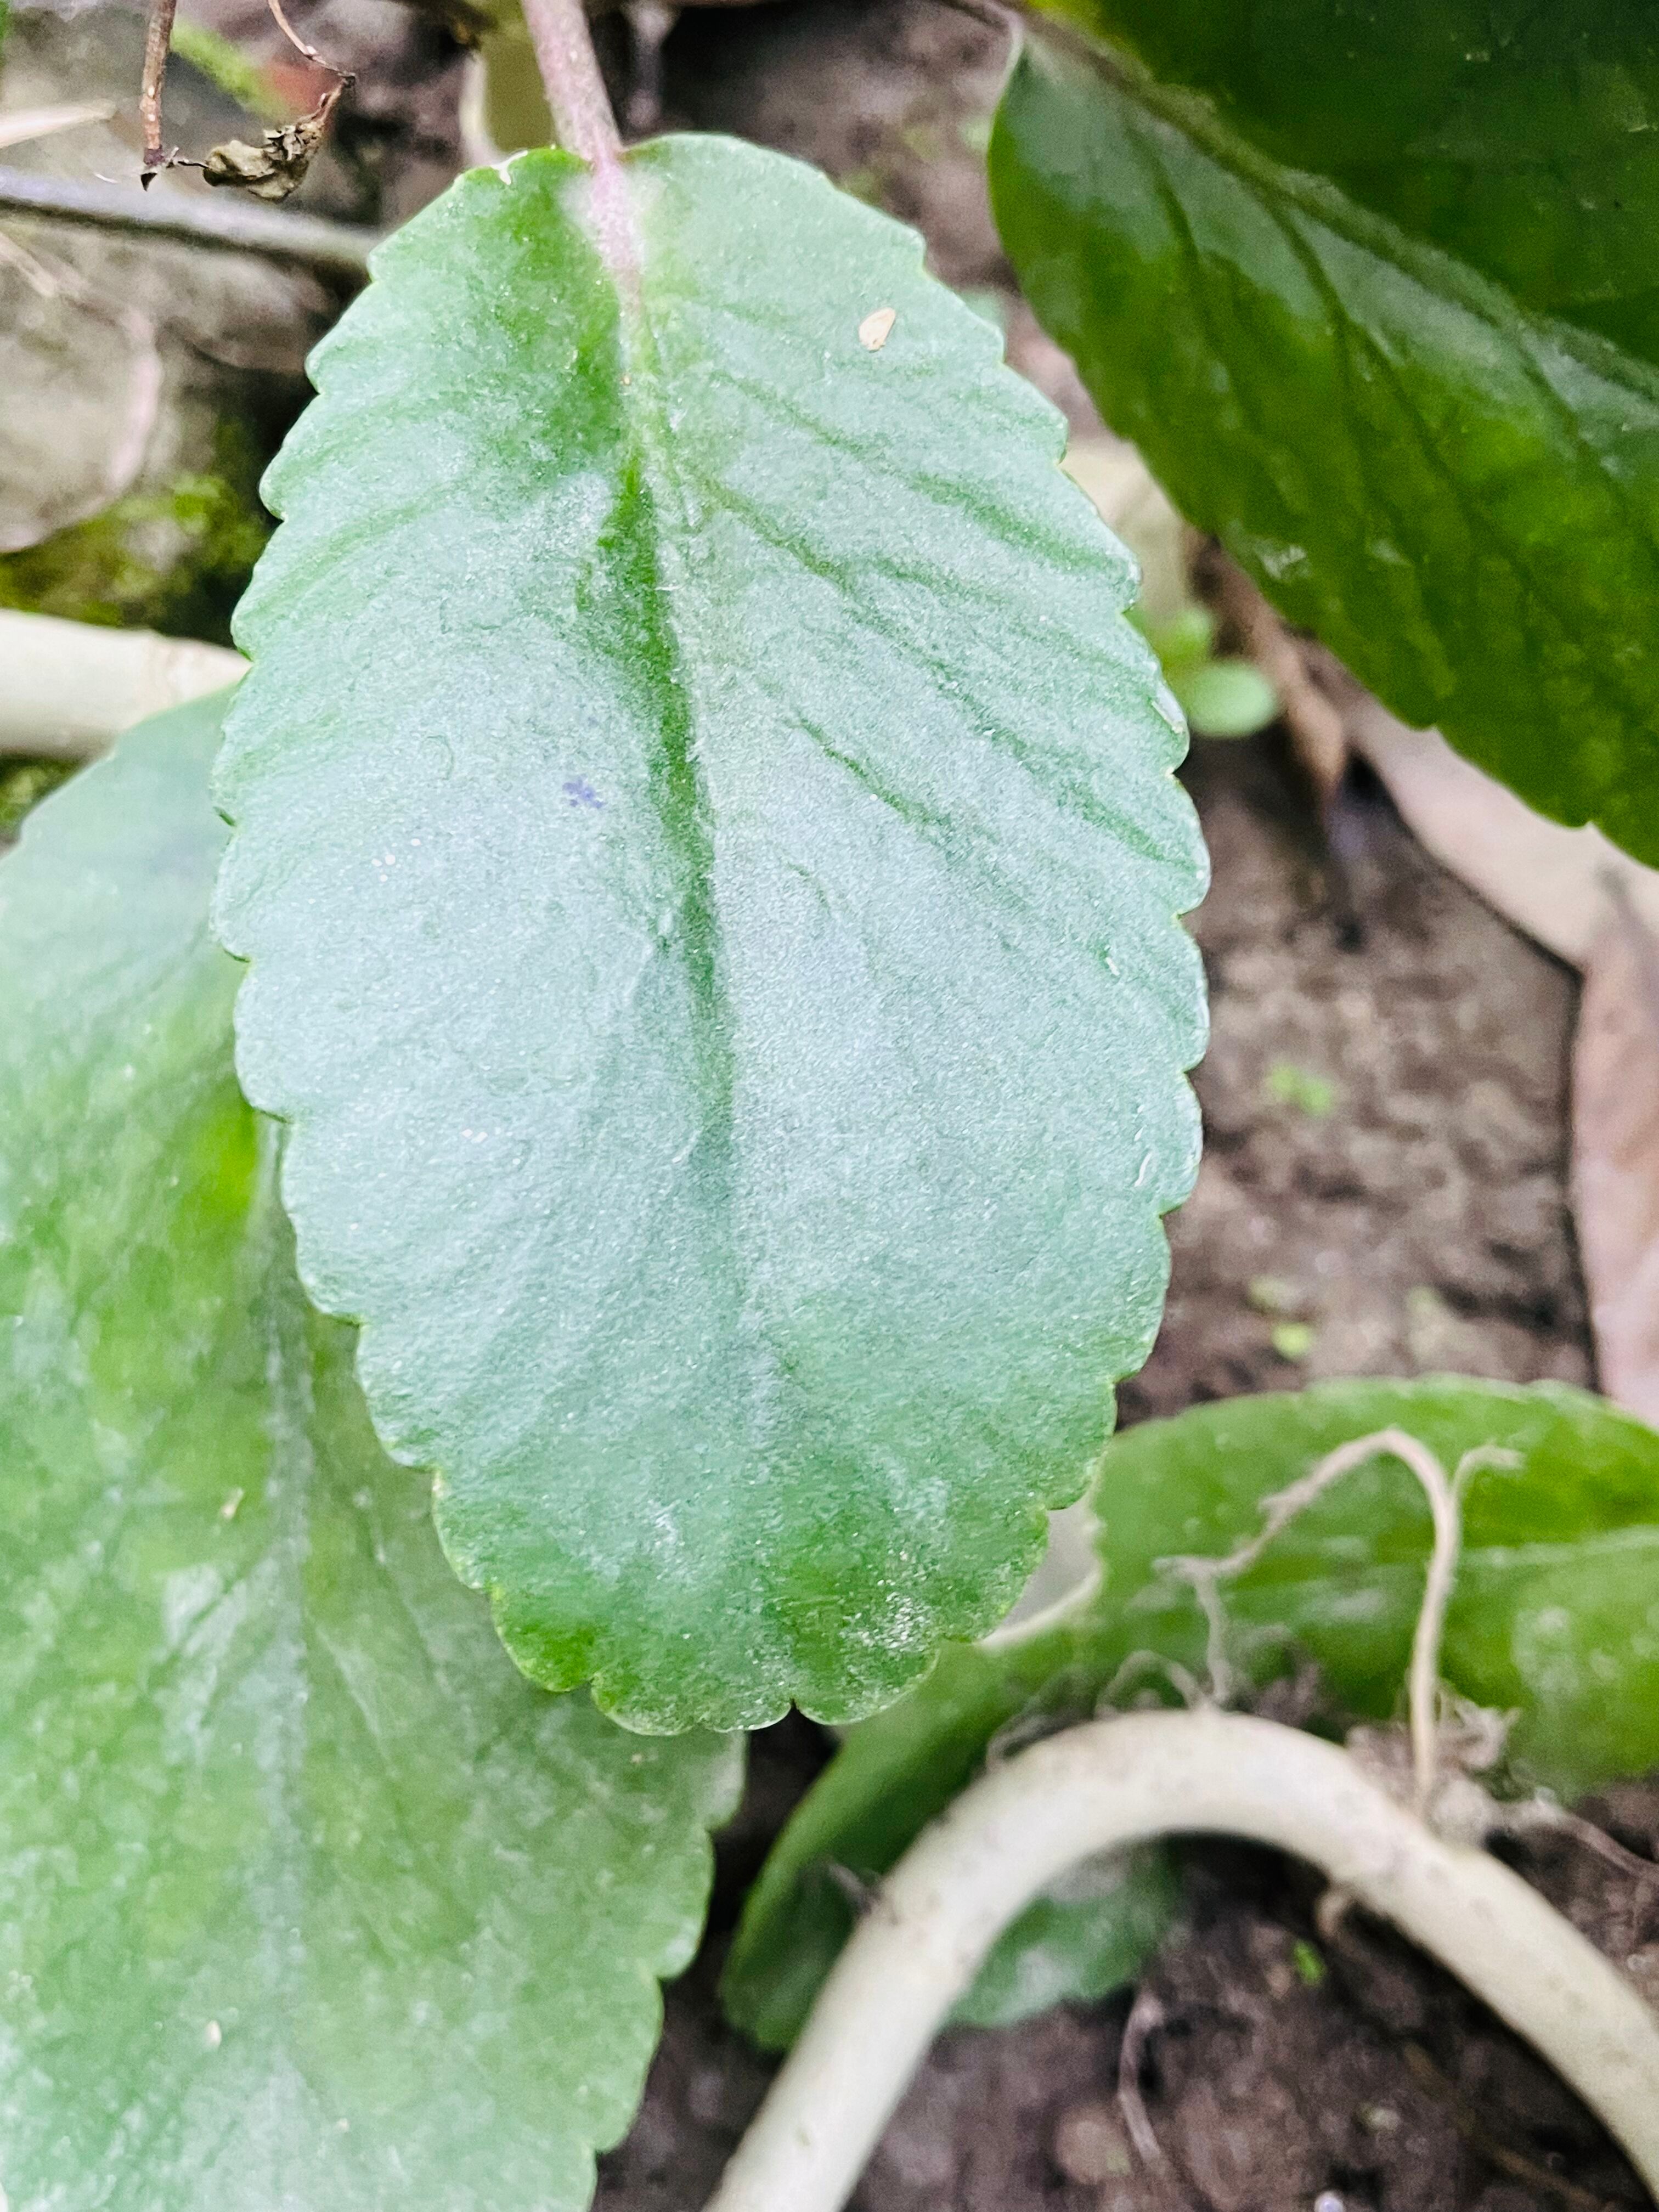
Plant species: kalanchoe-pinnata